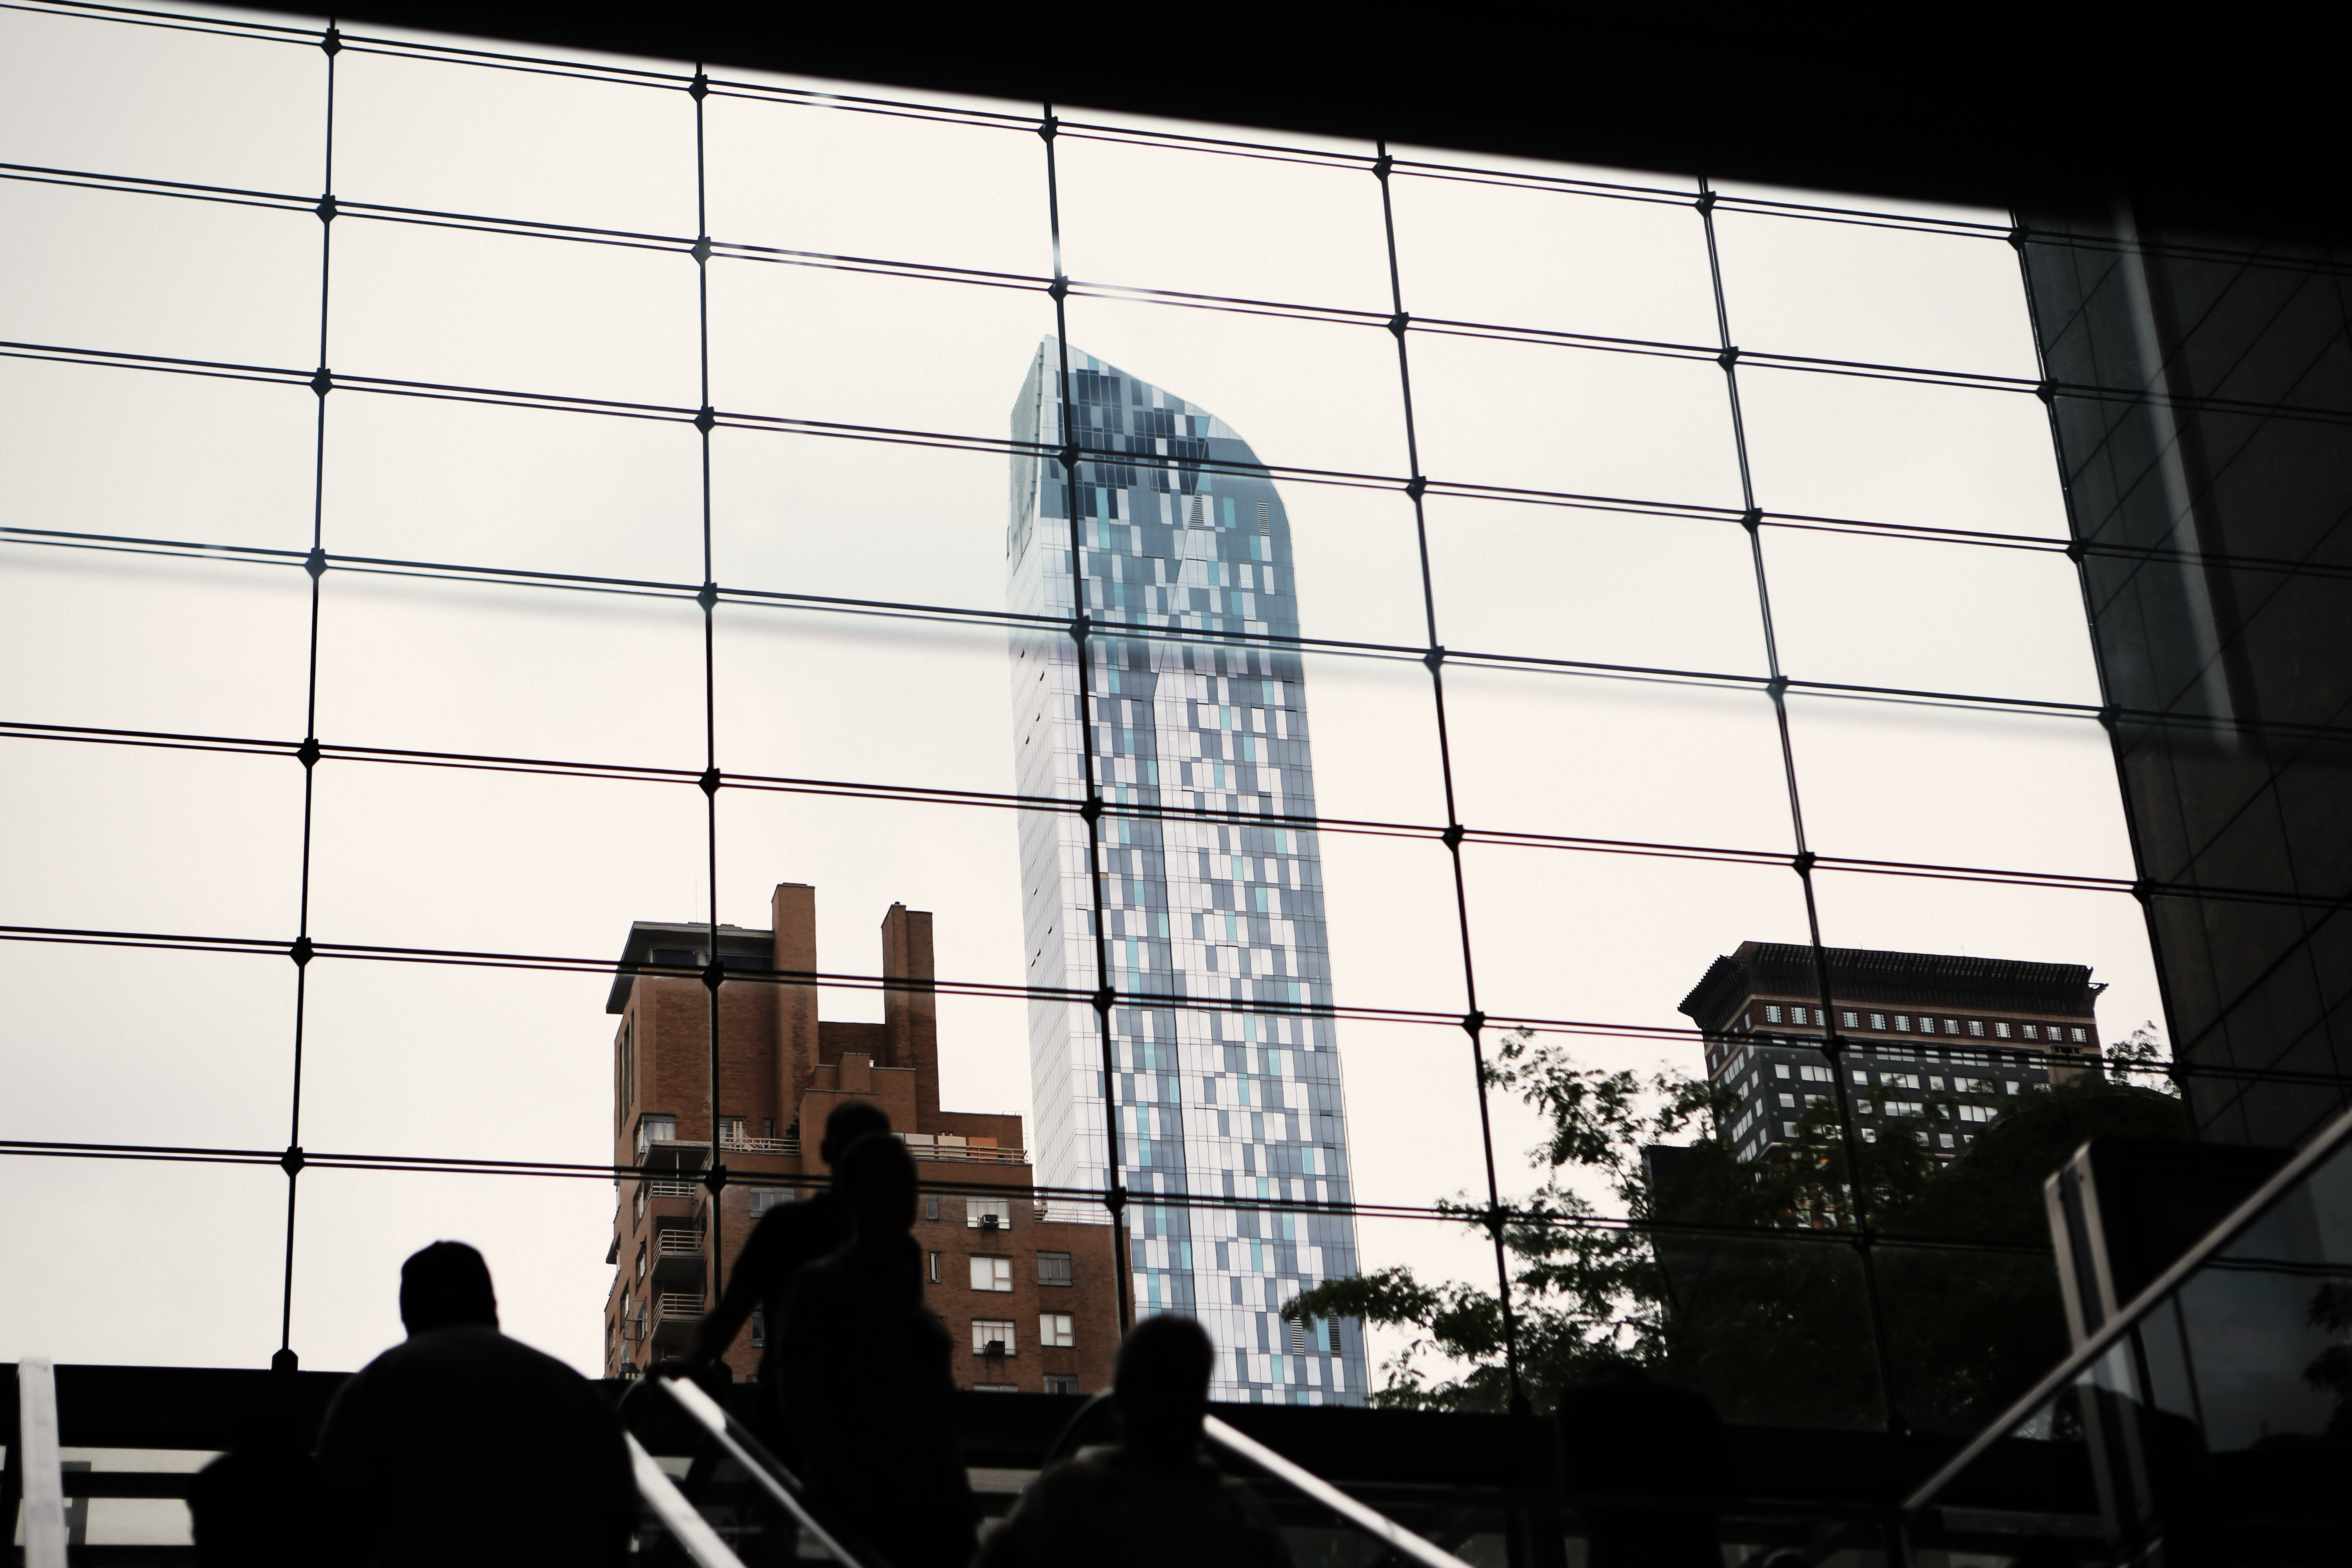
architecture, skyline, window, view, skyscraper, new york, facade, interior design, buildings, shape, window covering